Sean Flynn (photojournalist)

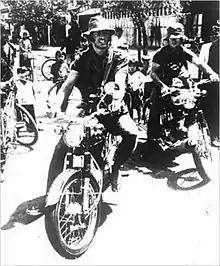
Flynn (left) and Dana Stone riding motorcycles into Communist-held territory in Cambodia on April 6, 1970the day they disappeared

Sean Leslie Flynn (May 31, 1941 – disappeared April 6, 1970; declared legally dead in 1984) was an American actor and freelance photojournalist best known for his coverage of the Vietnam War.